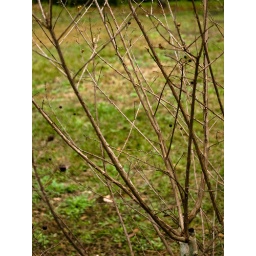
branches texture background pattern against green grass